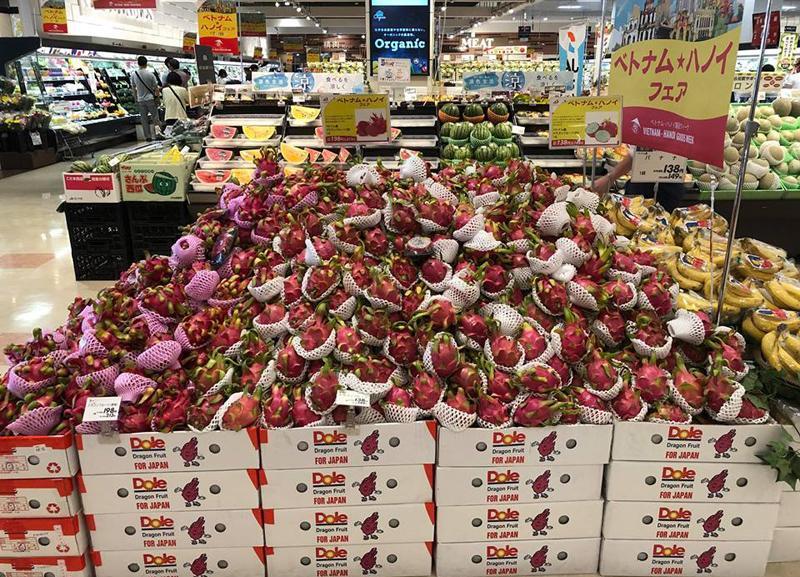
có nhiều mặt hàng hoa quả được bày bán trong siêu thị